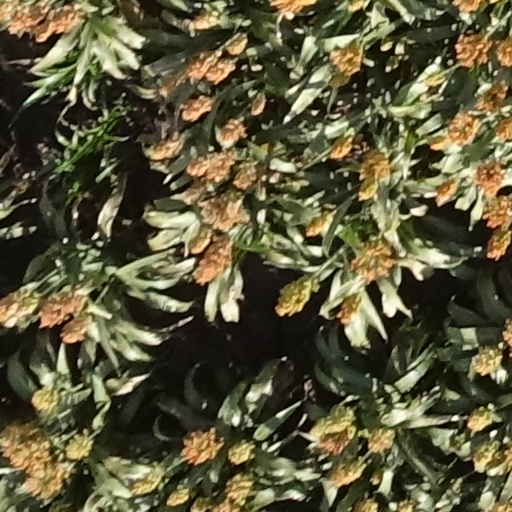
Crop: sorghum